Mono Department

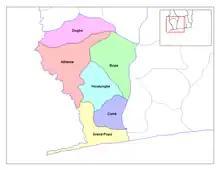
Communes of Mono

Some territories of Mono were moved to the newly formed department of Kouffo in 1999. Mono is subdivided into six communes, each centered at one of the principal towns: Athiémè, Bopa, Comè, Grand-Popo, Houéyogbé and Lokossa. It has an area of .